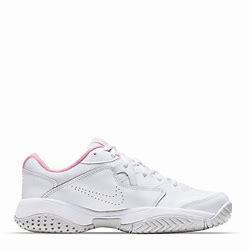
Brand: Nike
Model: Court Lite 2